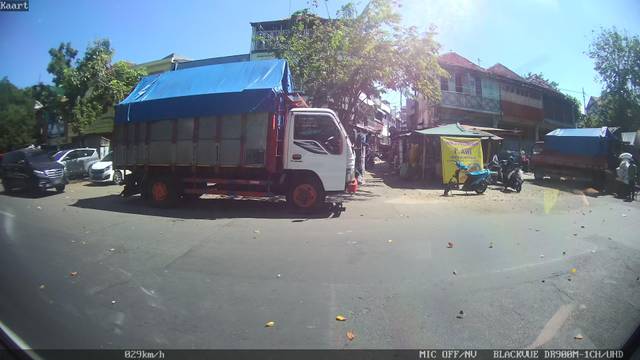
Region: Indonesia
Coordinates: -7.235, 112.743